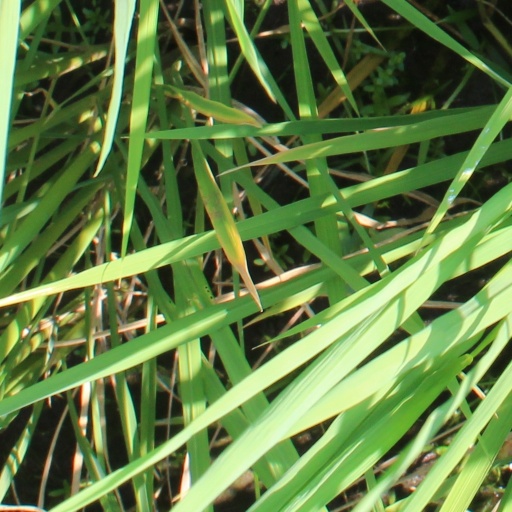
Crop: rice